Stødle Church

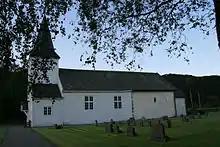
View of the church

Stødle Church is a parish church of the Church of Norway in Etne Municipality in Vestland county, Norway. It is located in the village of Etnesjøen. It is one of the churches for the Etne parish which is part of the Sunnhordland prosti (deanery) in the Diocese of Bjørgvin. The white, stone and wood church was built in a long church design in 1160 using plans drawn up by an unknown architect. The church has been renovated and expanded several times over the centuries, and it currently seats about 245 people.